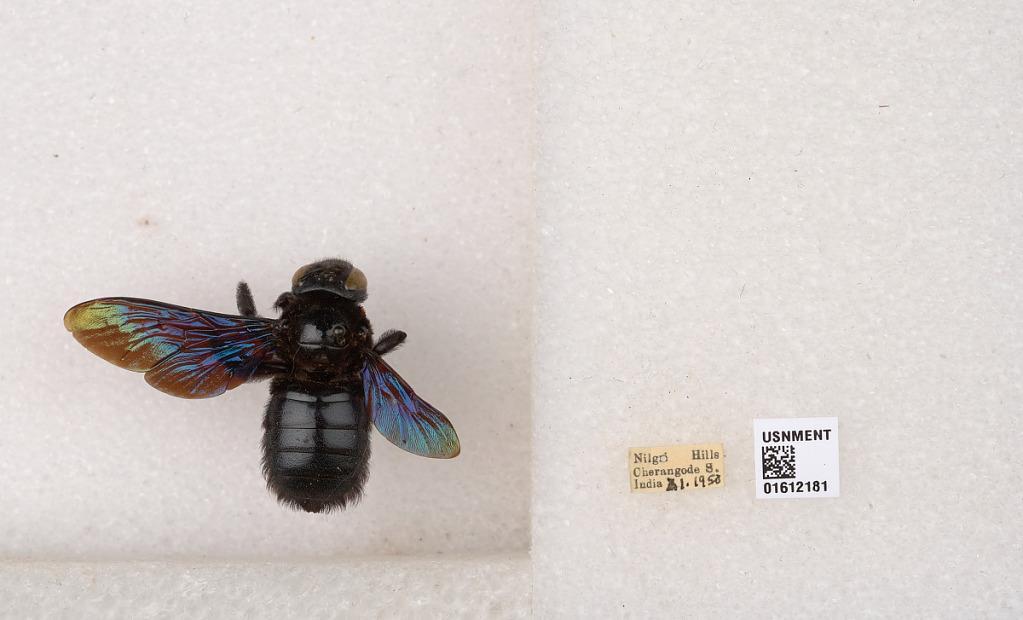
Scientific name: Xylocopa
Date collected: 1958-11-1
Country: India
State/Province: Tamil Nadu
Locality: Nilgiri Hills, Cherangode S.